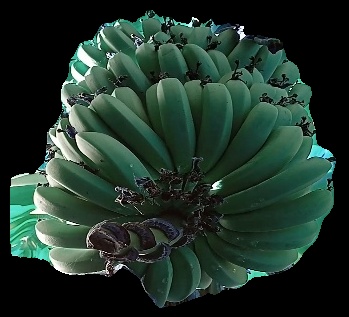
Variety: pachbale
Grade: grade1